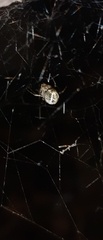
Species: Parasteatoda_tepidariorum